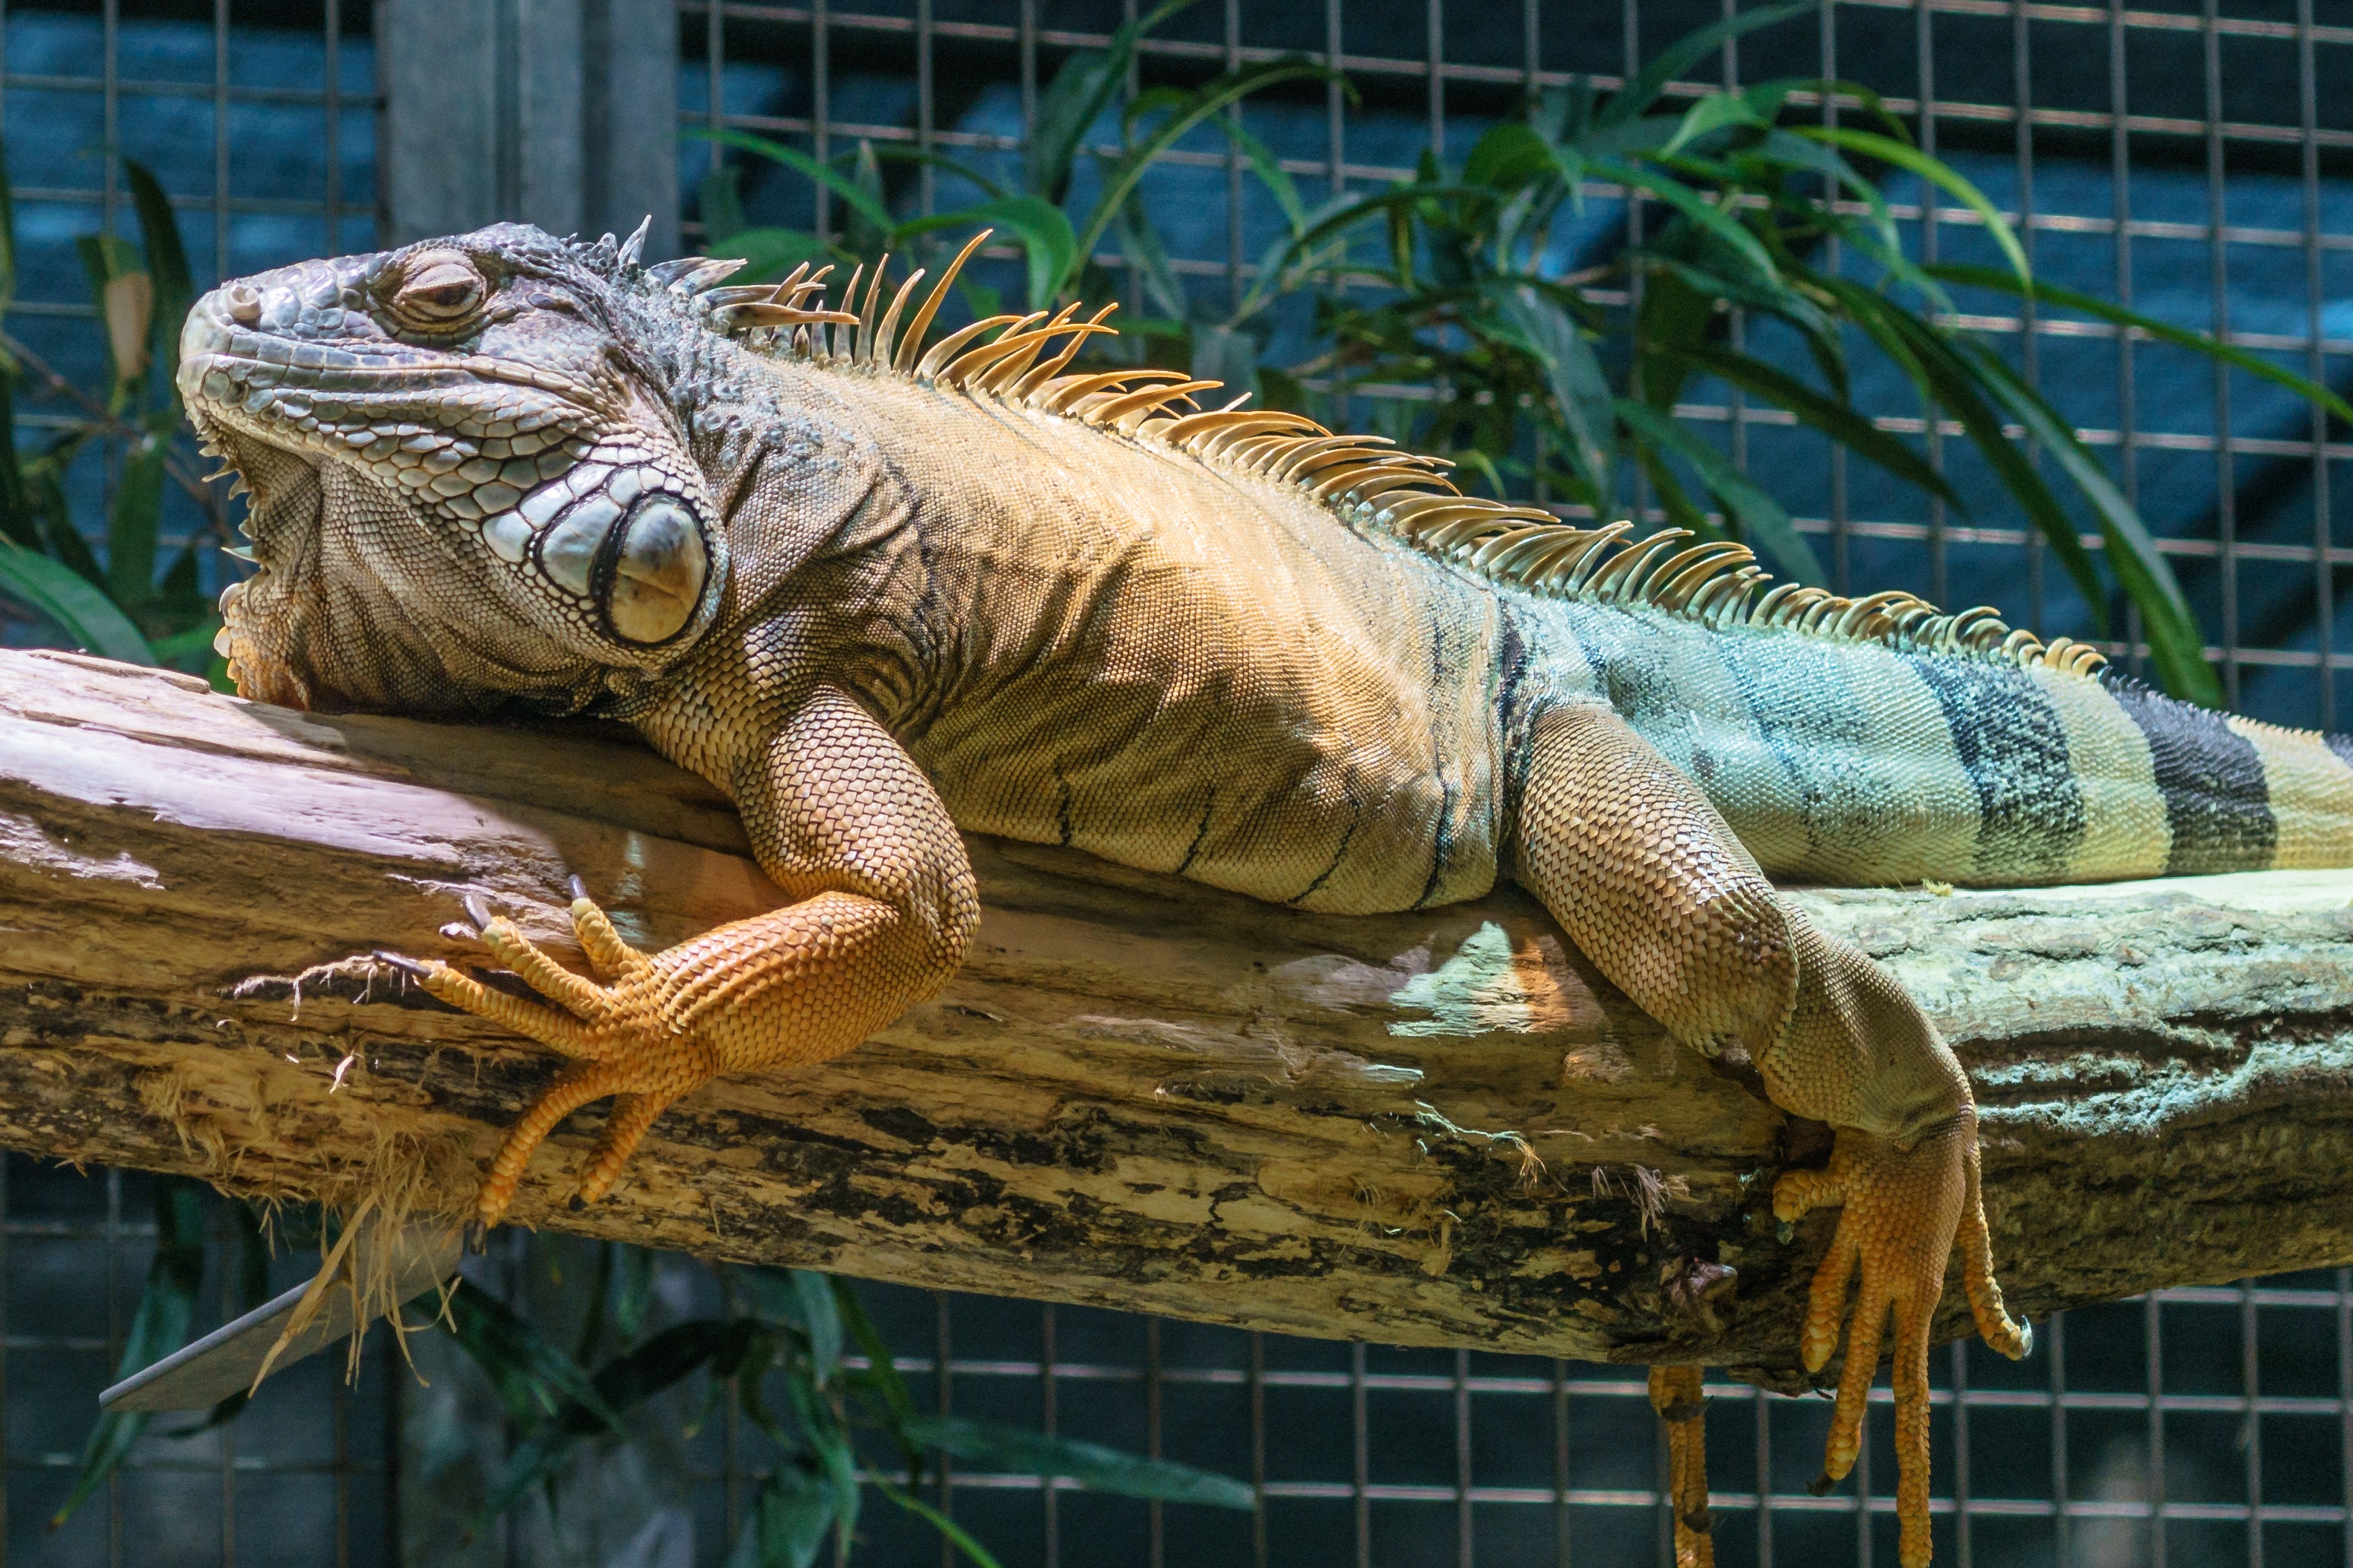
nature, animal, wildlife, zoo, jungle, reptile, scale, close, iguana, fauna, lizard, camouflage, head, vertebrate, creature, dragon, scaly, relaxed, iguania, insect eater, terrarium animals, small antillean iguana, scaled reptile